Beech Bend

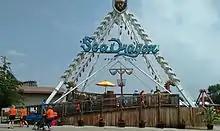
The Sea Dragon ride from Michael Jackson's Neverland Ranch was installed at Beech Bend Park in 2009.

In 2009, Beech Bend debuted the Chance Rides Sea Dragon ride which was purchased from Michael Jackson's Neverland Ranch and was alleged to be his favorite ride. The Looping Star Roller Coaster was removed at the end of the season.